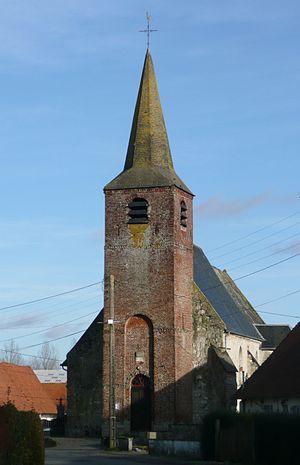
Eglise d'Humeroeuille
Humerœuille est une commune française située dans le département du Pas-de-Calais en région Hauts-de-France.